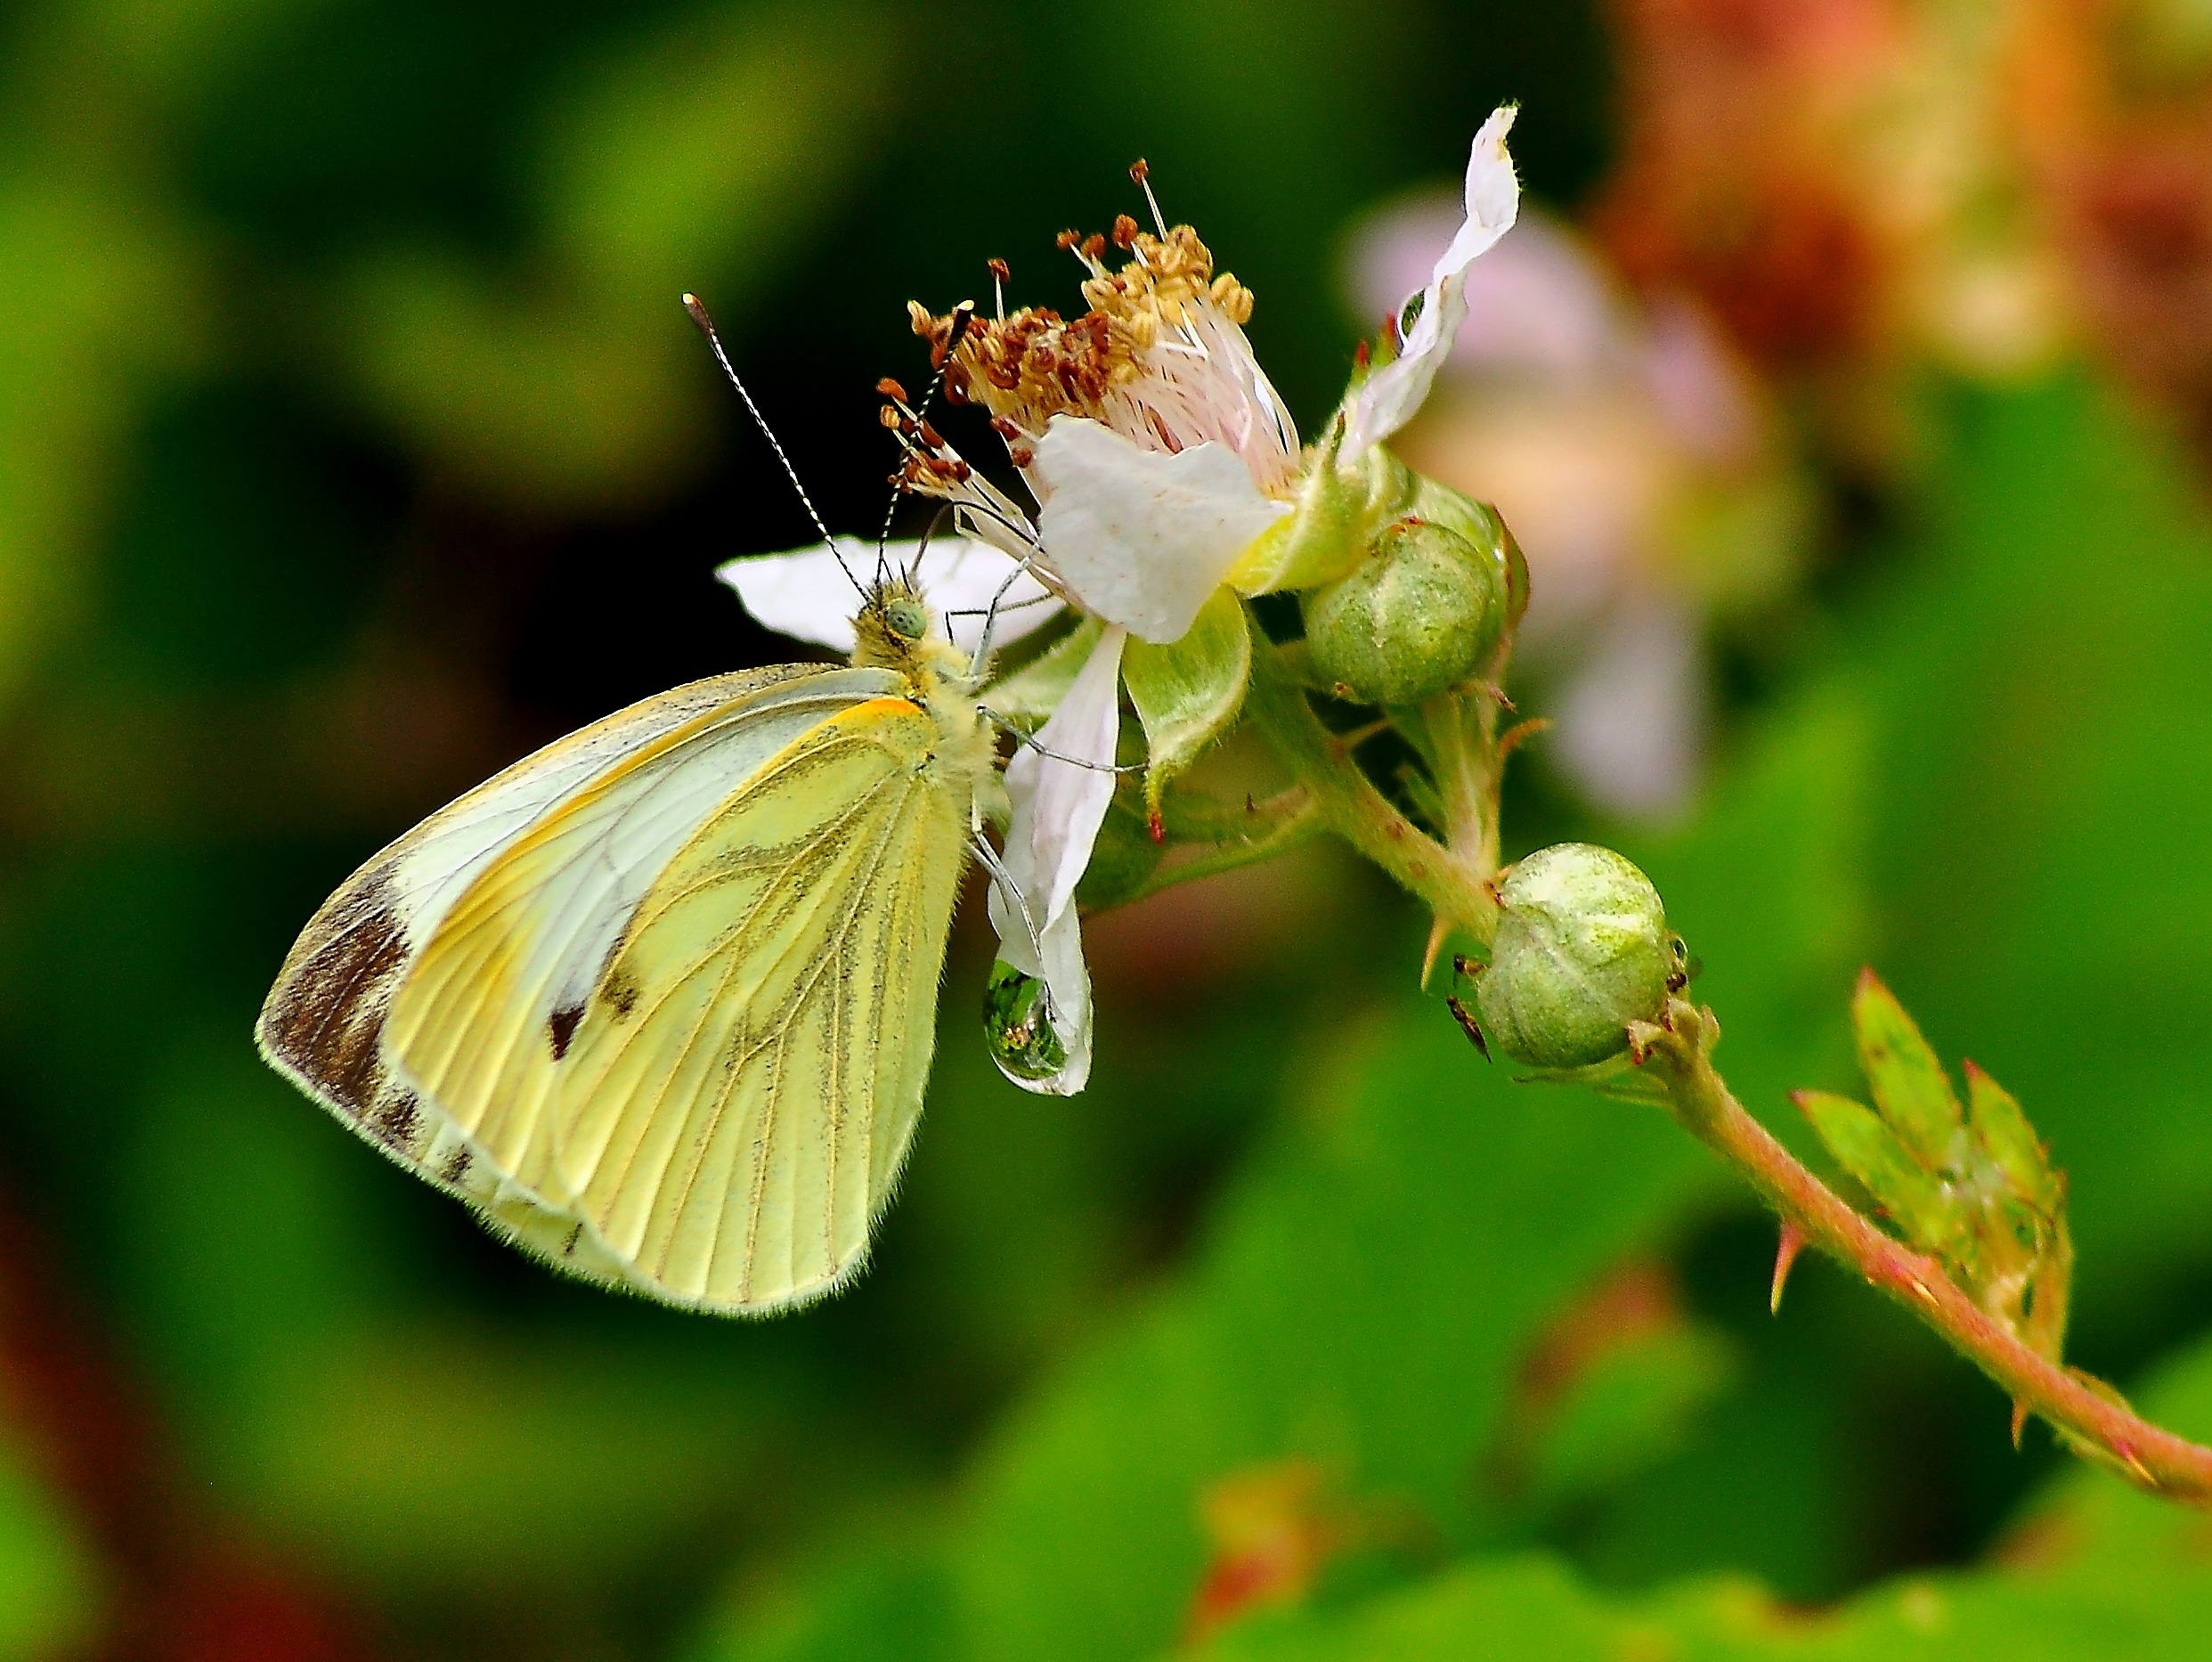
nature, blossom, plant, photography, leaf, flower, wildlife, insect, macro, botany, nikon, butterfly, flora, fauna, invertebrate, wildflower, close up, animals, naturaleza, nectar, pieridae, d90, ggl1, animales, varios, mariposas, bgndaxd, macro photography, arthropod, pierisnapi, moths and butterflies, lycaenid